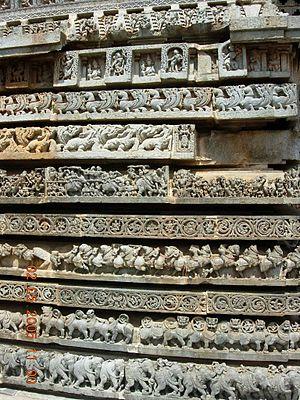
Le Hoysaleśvara à Halebîd, en Inde est un double temple Hindou dédié à Shiva et à la déesse Pârvatî, construit au XIIᵉ siècle par le souverain de la dynastie Hoysala Vishnuvardhana. Il est célèbre pour la finesse de ses sculptures.